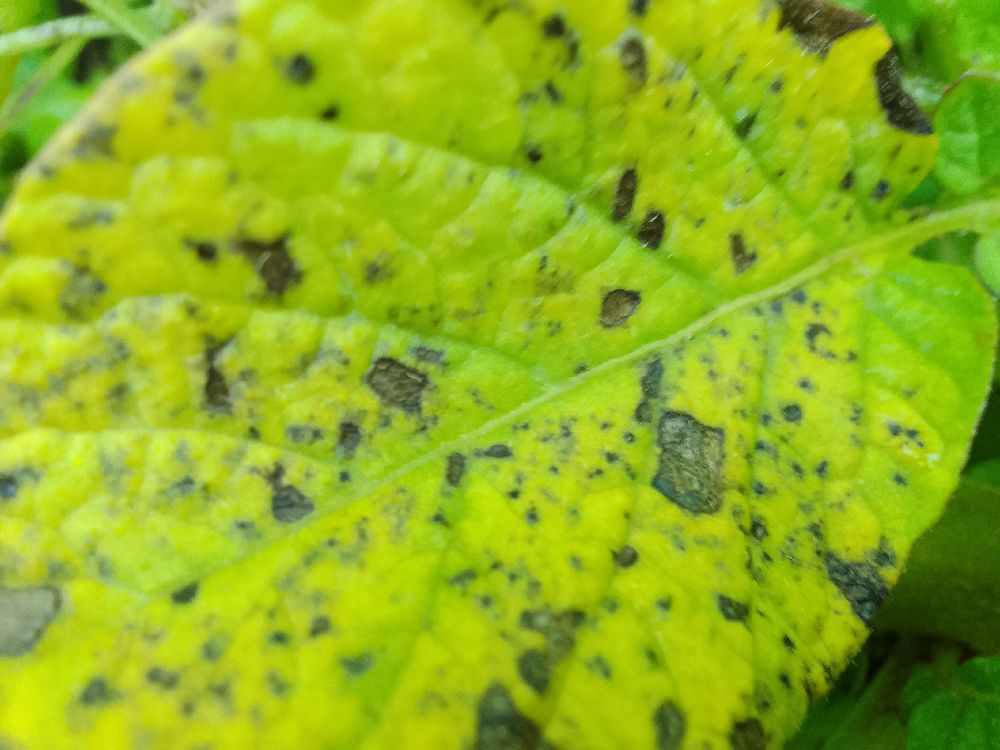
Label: Early blight